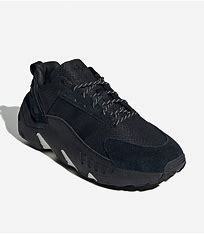
Brand: Adidas
Model: ZX 22 Boost